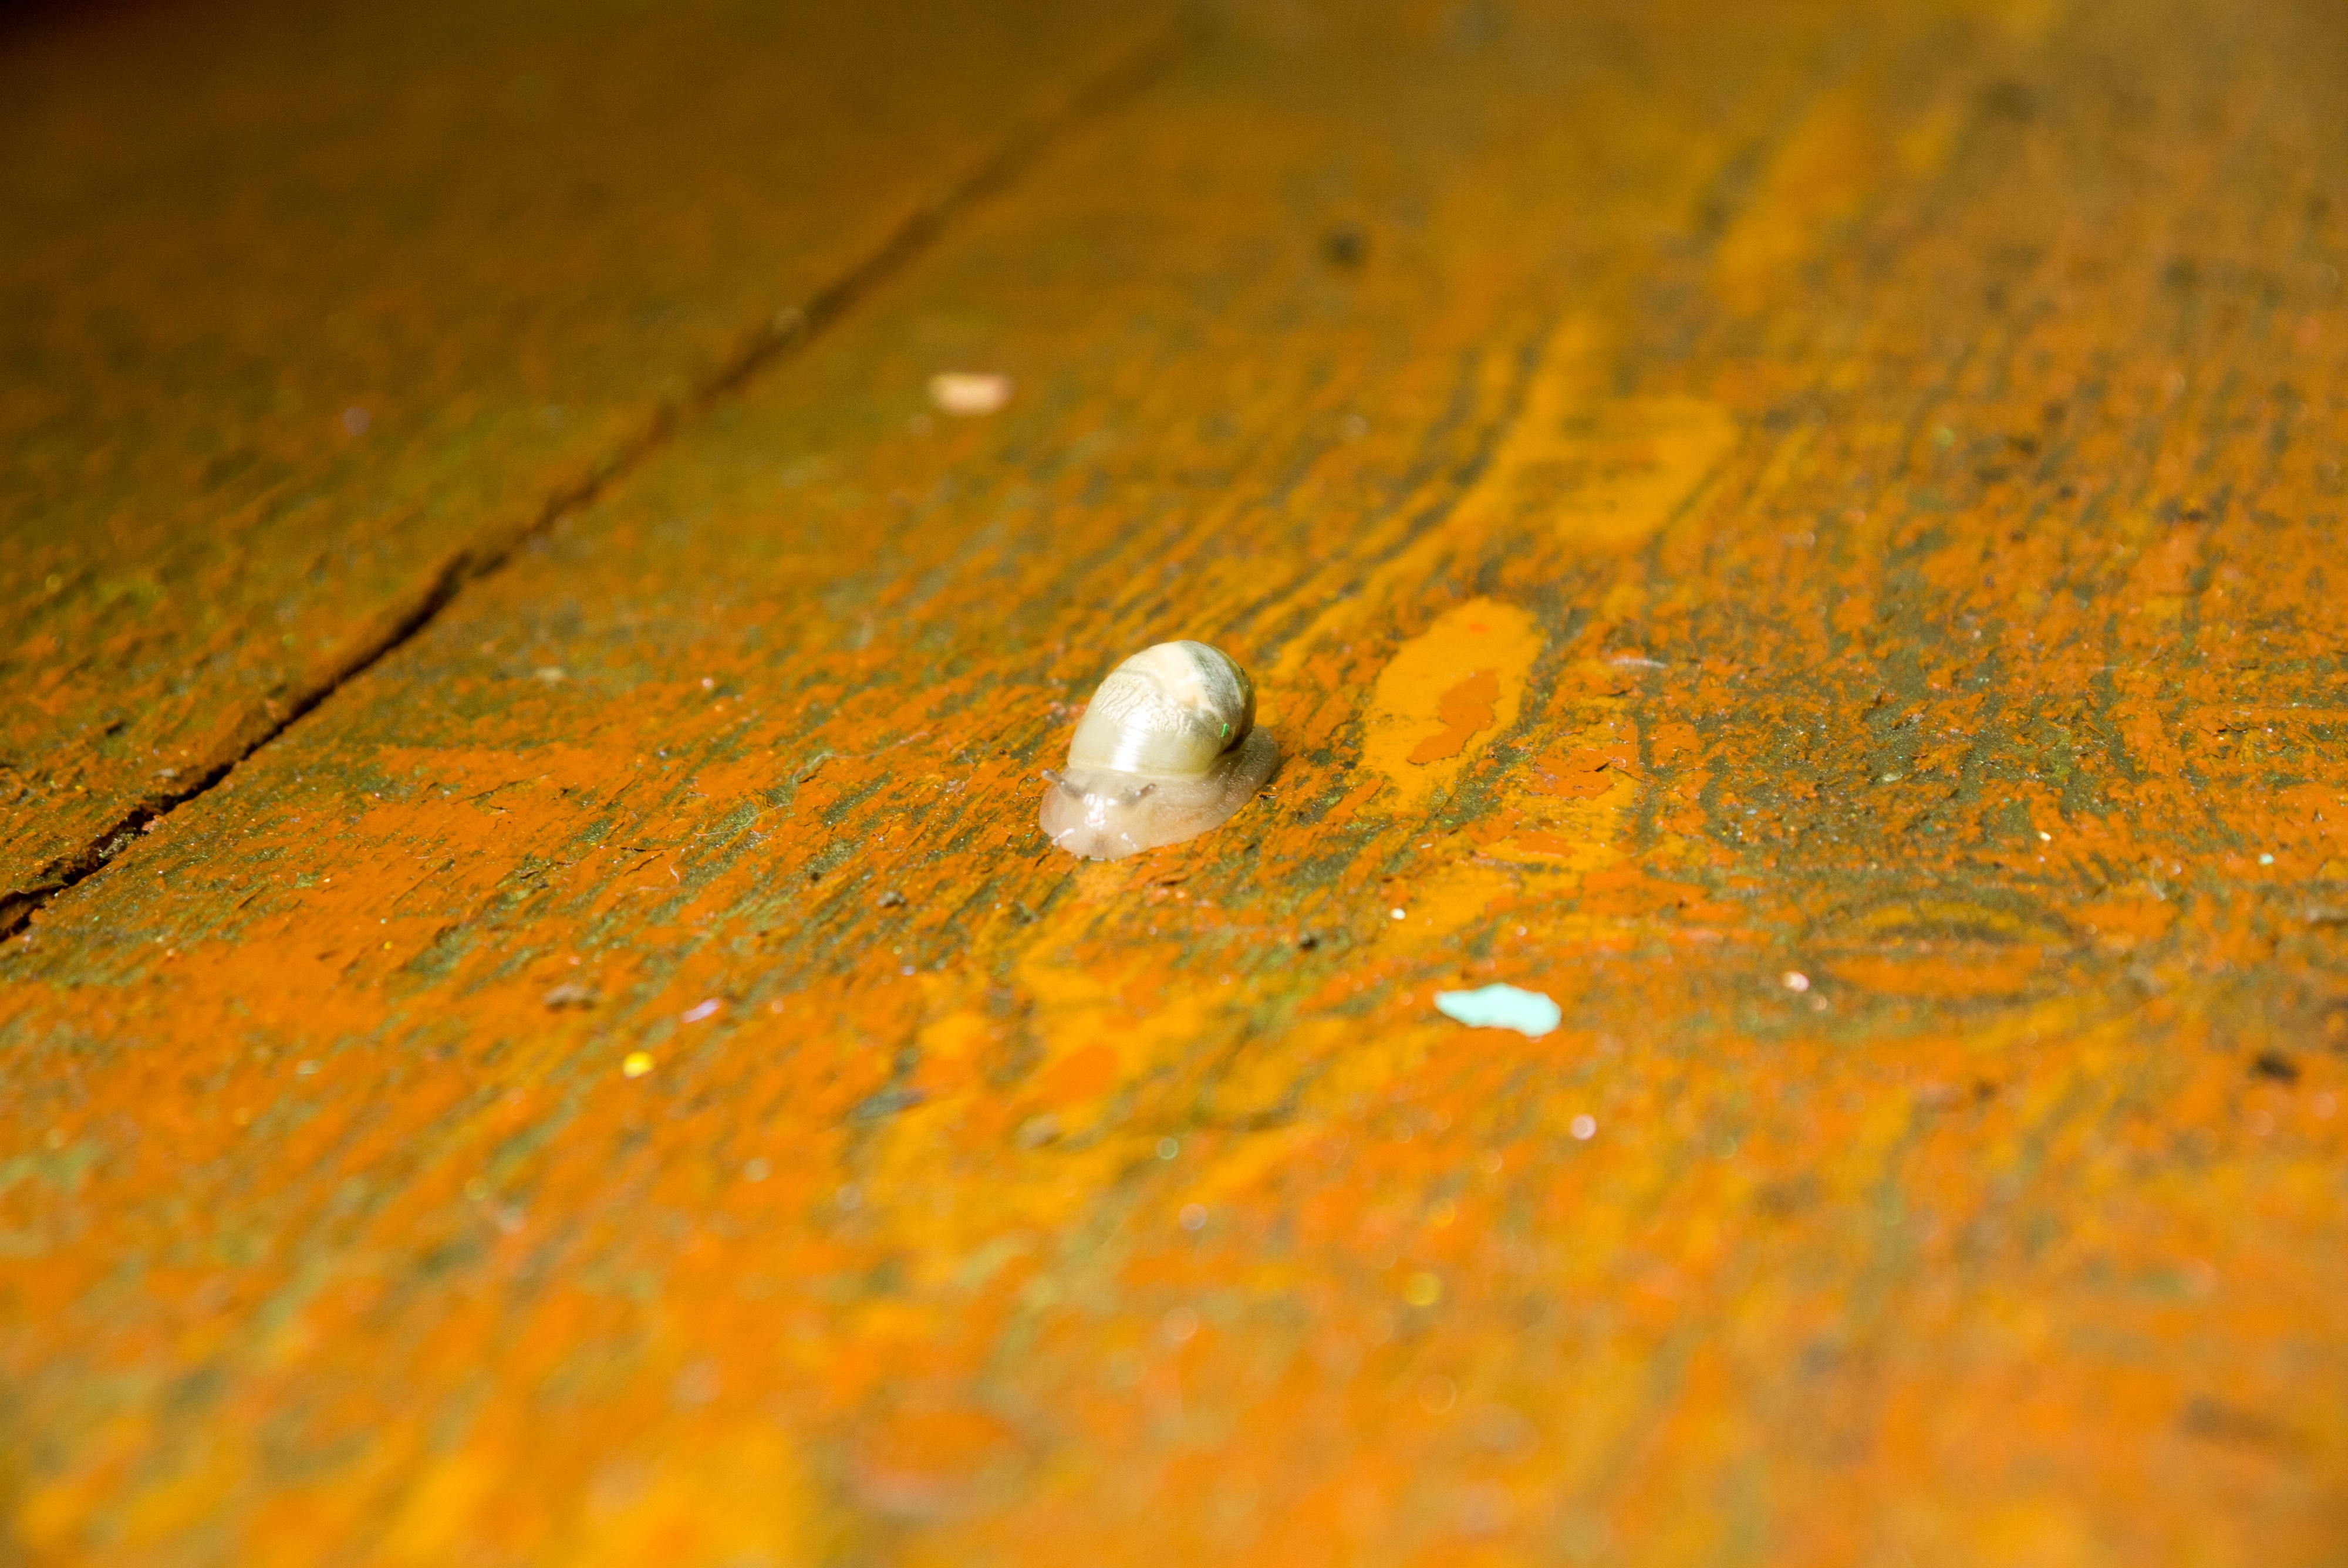
drop, plant, photography, sunlight, texture, leaf, flower, reflection, autumn, yellow, close up, macro photography